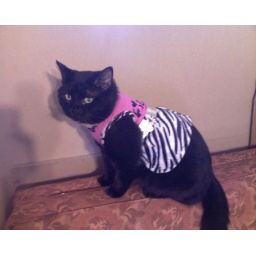
Tittie Graves in pink dress